Women on the Republican side of the Spanish Civil War

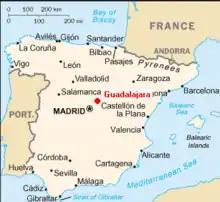
Location of Guadalajara, where women were told to leave the front in March 1937

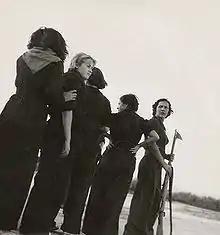
Republican militia women in training during the Spanish Civil War

Working-class women in Barcelona would often queue for hours for bread in 1937, only to find none was available. This sometimes would lead to rioting, which CNT leadership then worked hard to fault each other over in an attempt to avoid responsibility for the bread shortage. The problem was compounded by the fact that middle and upper-class people in Barcelona were readily buying bread on the black market. One riot occurred on 6 May 1937, when women looted vans full of oranges at the Barcelona port. When this aspect was brought to attention, CNT offered sexist excuses as to why working-class women were unable to buy bread. The result was that ordinary working-class women in the city often turned on anarchist women, and blaming them despite the anarchist women not being involved in CNT leadership. Mujeres Libres, CNT's women's arm, addressed this problem by taking action into their own hands, and staging assaults on markets to provide food for other women. Food riots would become a common feature in Barcelona during the Civil War.